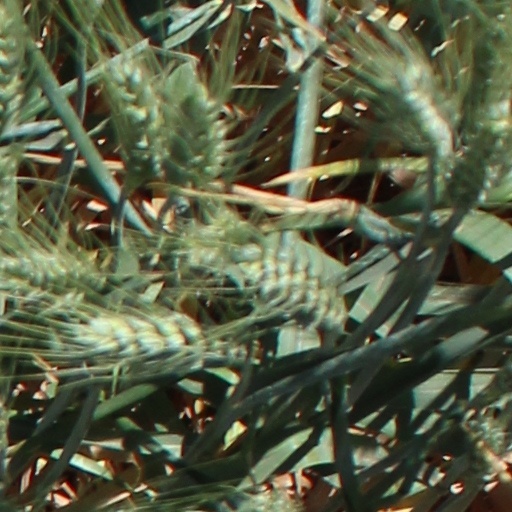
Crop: wheat